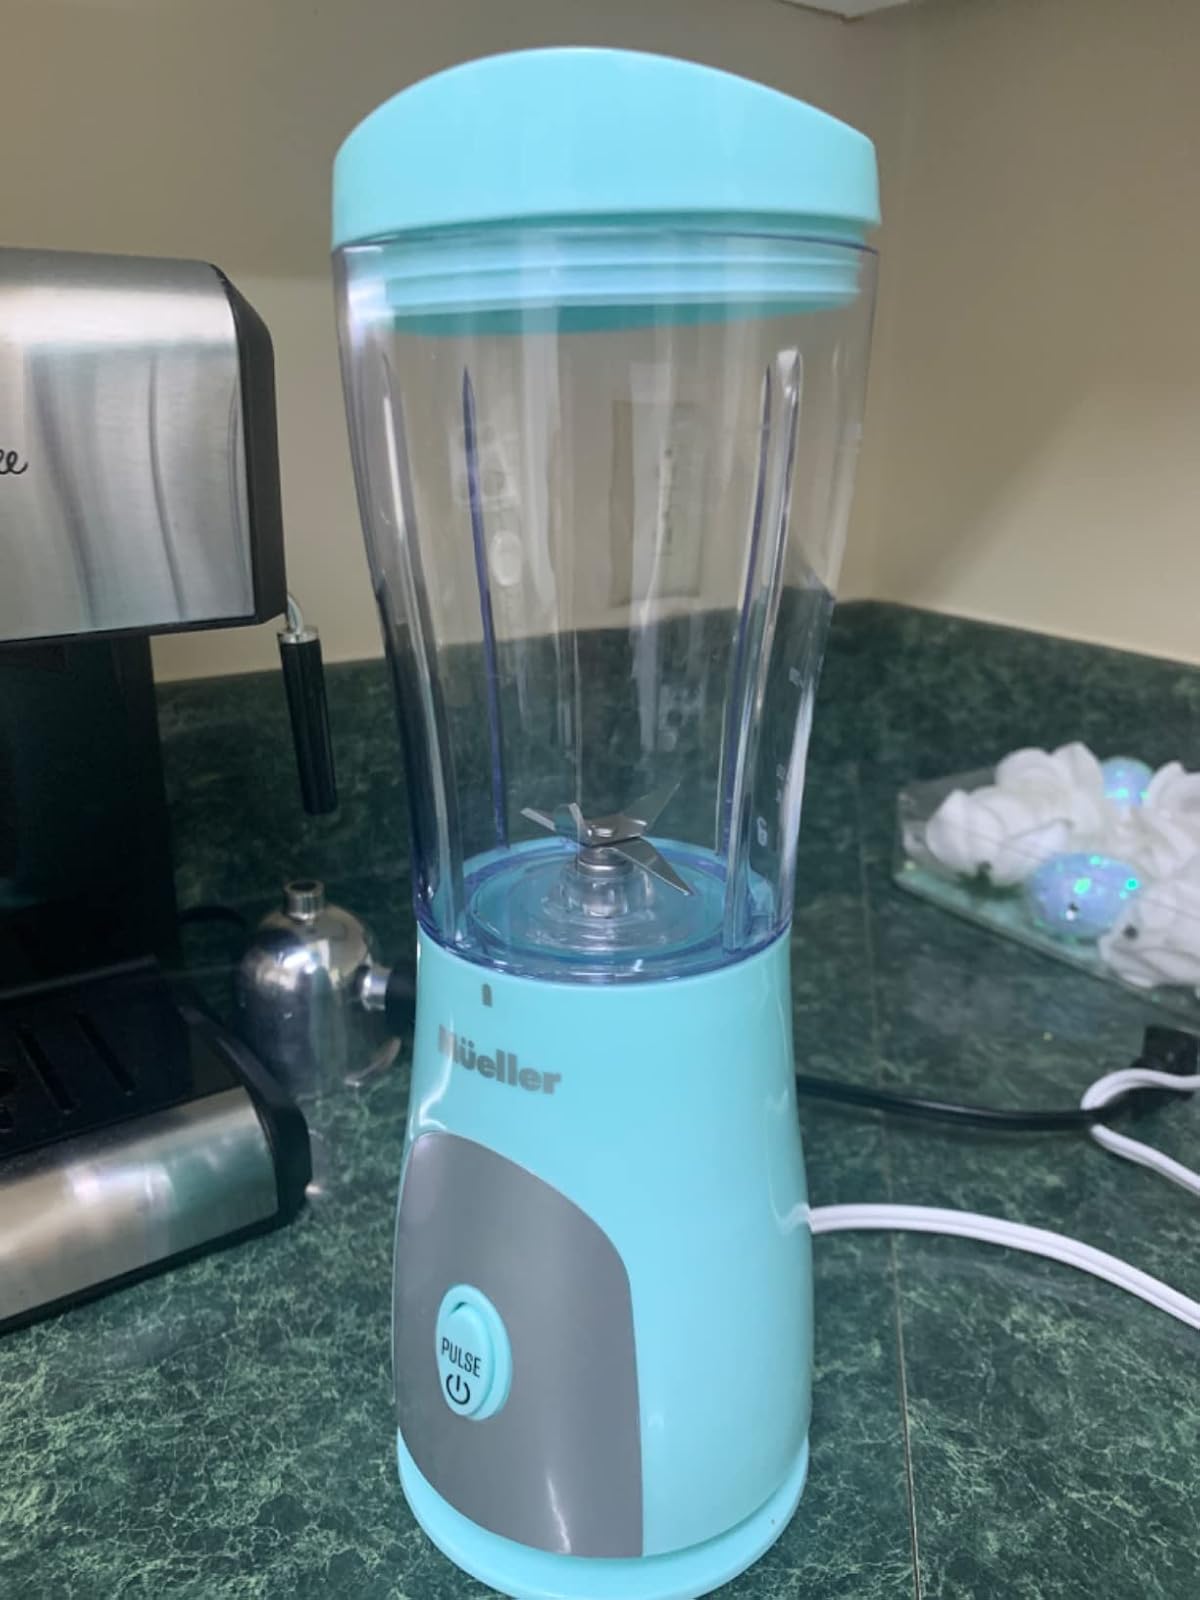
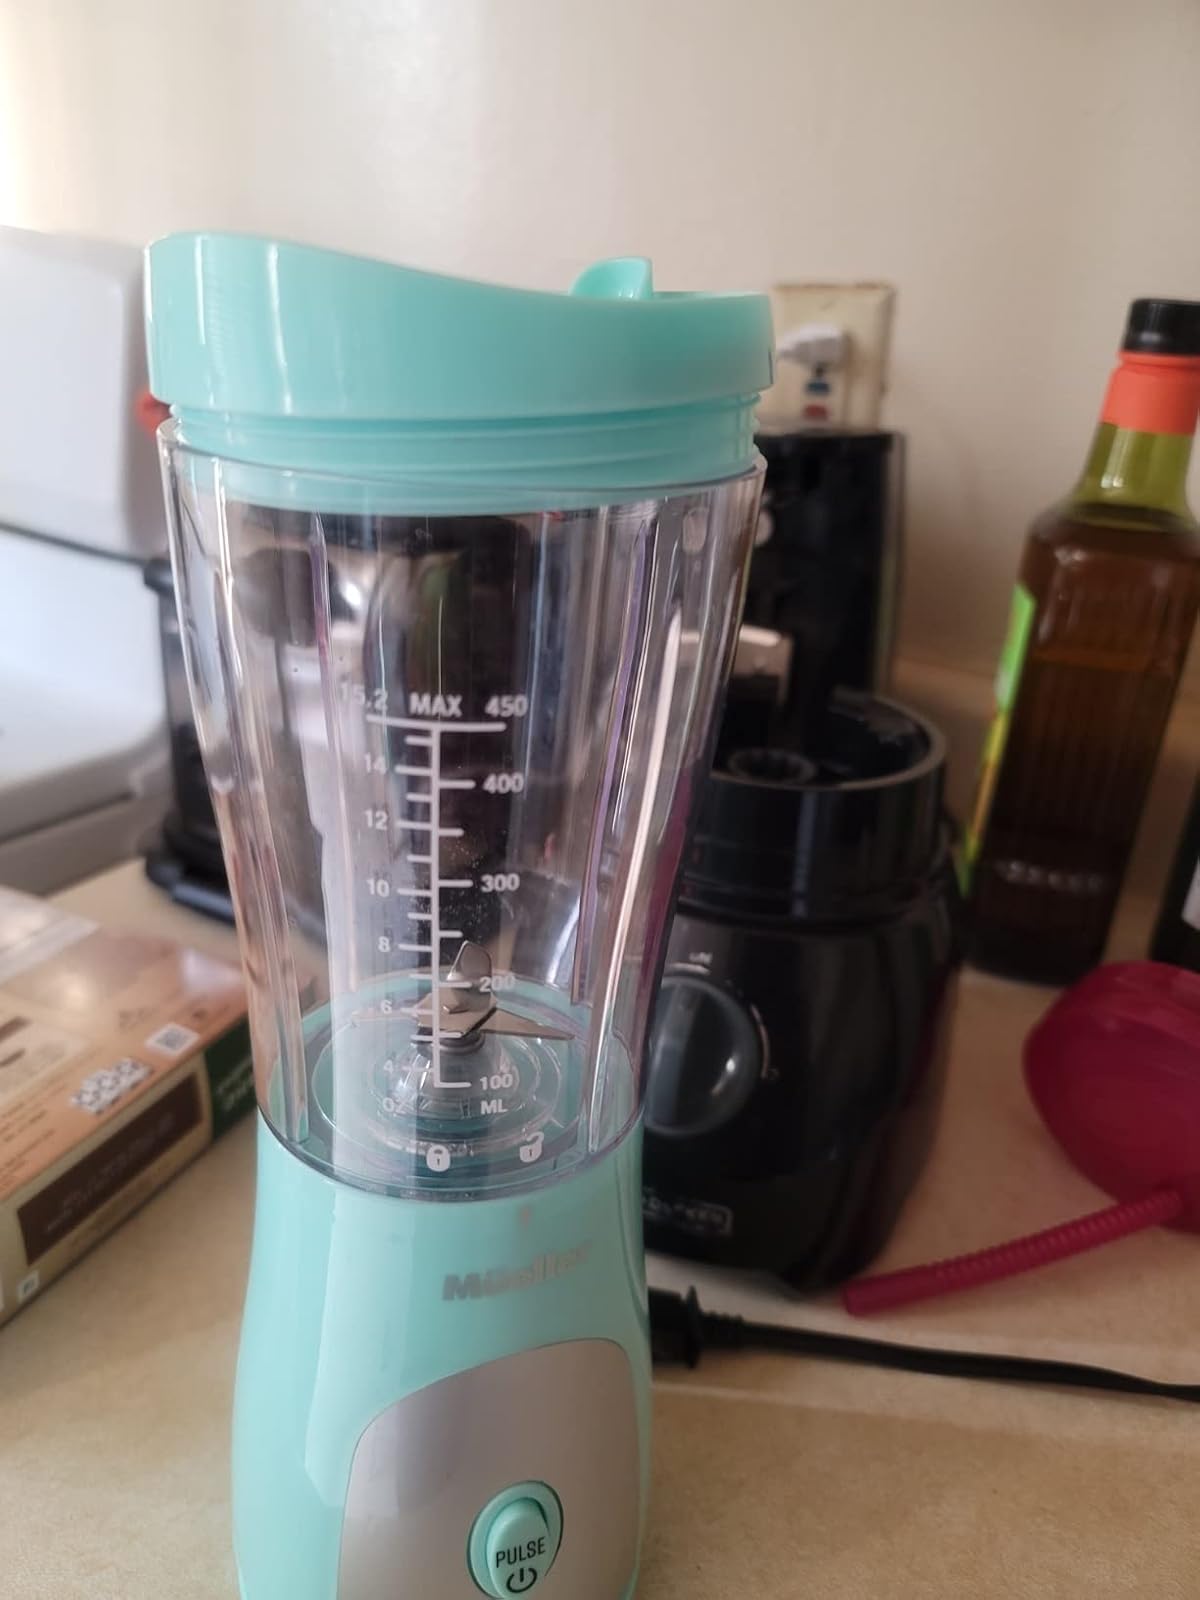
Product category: items_blender
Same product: yes